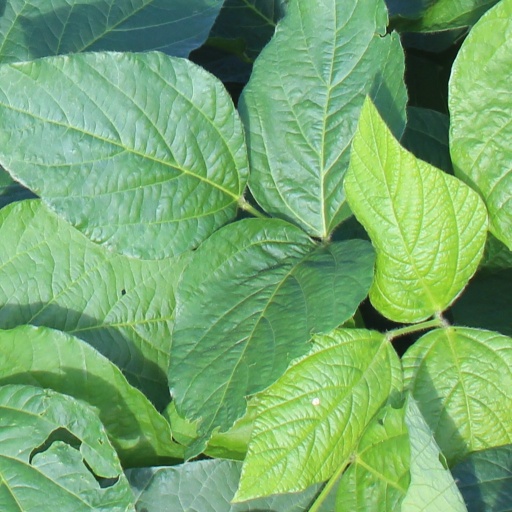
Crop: soybean